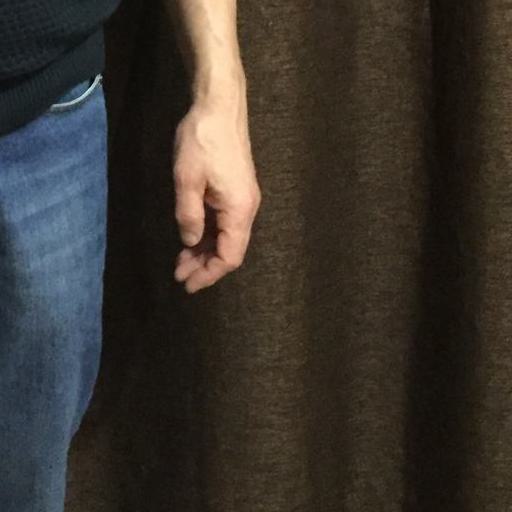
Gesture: no_gesture